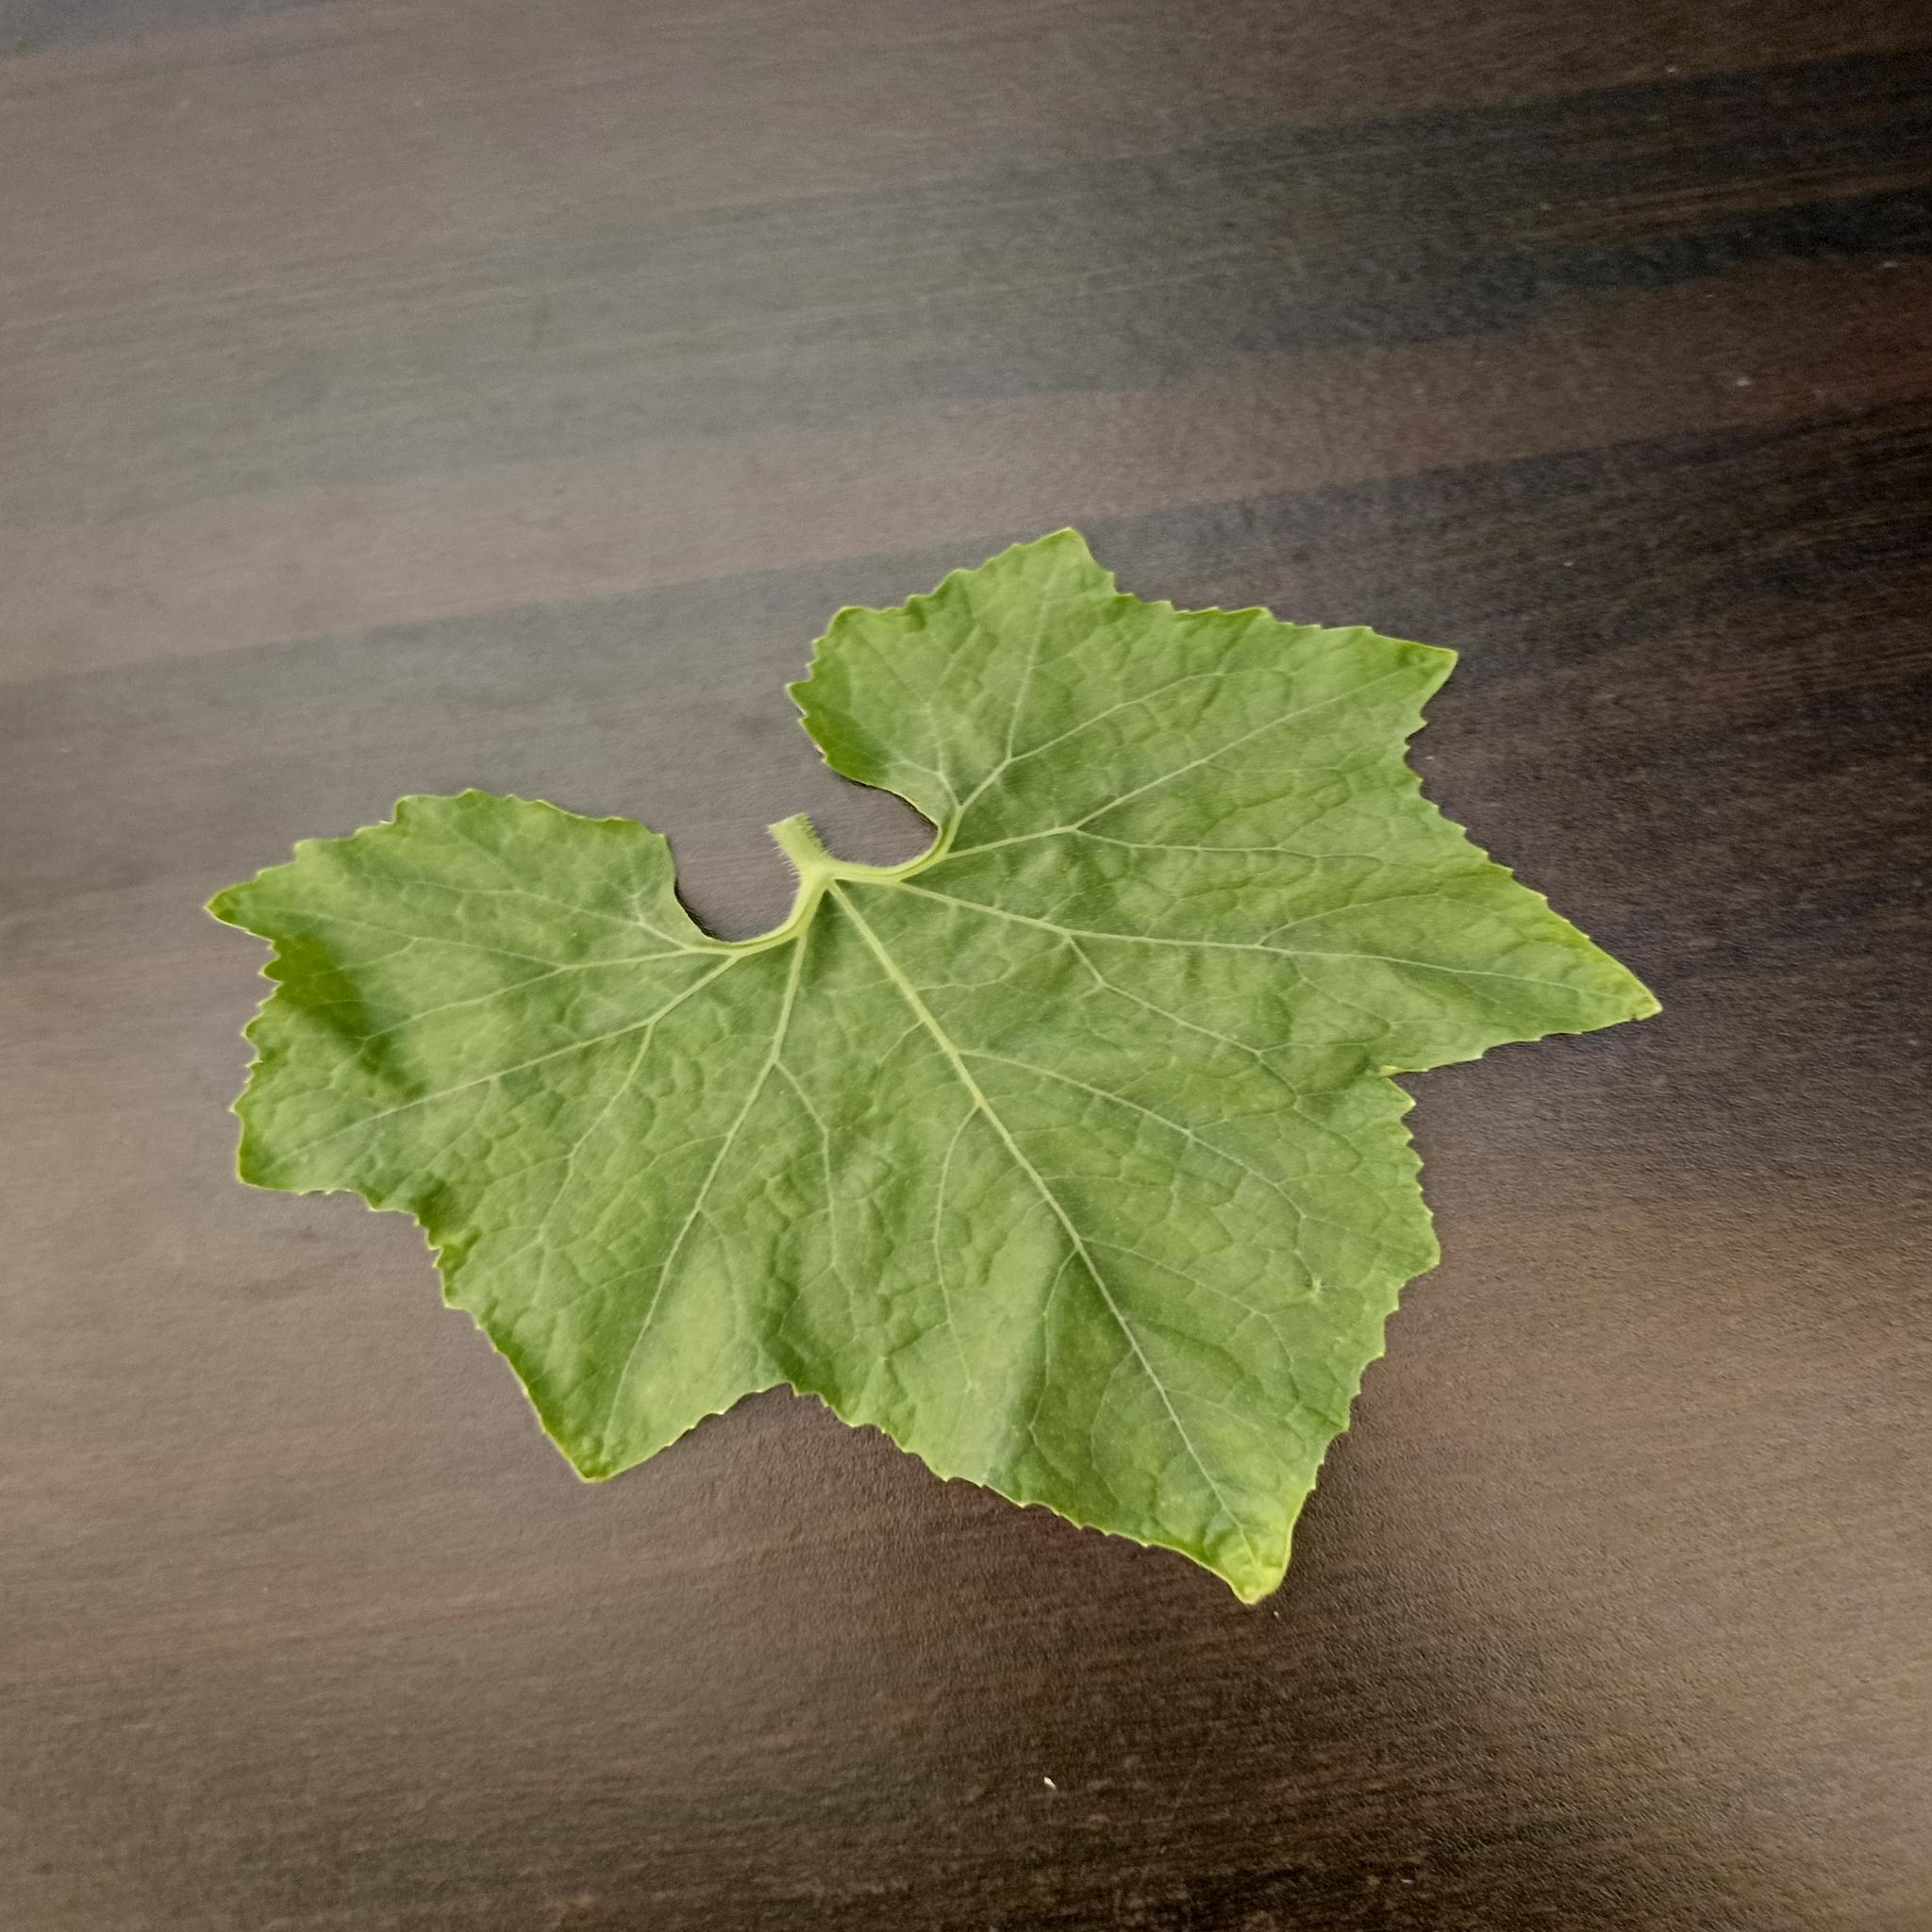
Label: Healthy